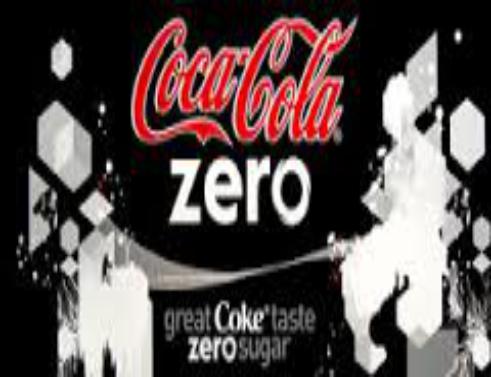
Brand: Coca-Cola Zero
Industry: Food